Saint John's Cavalier

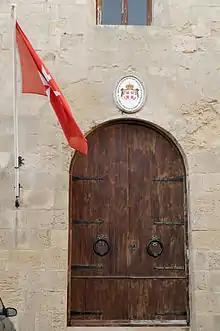
The cavalier houses the embassy of the Sovereign Military Order of Malta

In 1967, the Government of Malta leased the cavalier to the Sovereign Military Order of Malta, the successor of the Order of St. John, for 99 years. The SMOM established its embassy in Malta there, and it was restored under the direction of ambassador Dino Marrajeni, and the Maltese engineer Roger de Giorgio, an expert on restoration of historical buildings. Within two years restoration was complete, and while modern alterations were made, care was taken to preserve all the original features of the building. An unobtrusive penthouse was built on the cavalier's roof as the residence of the Head of the Mission, and from it one can see an excellent view of the city below as well as the surrounding towns and villages.